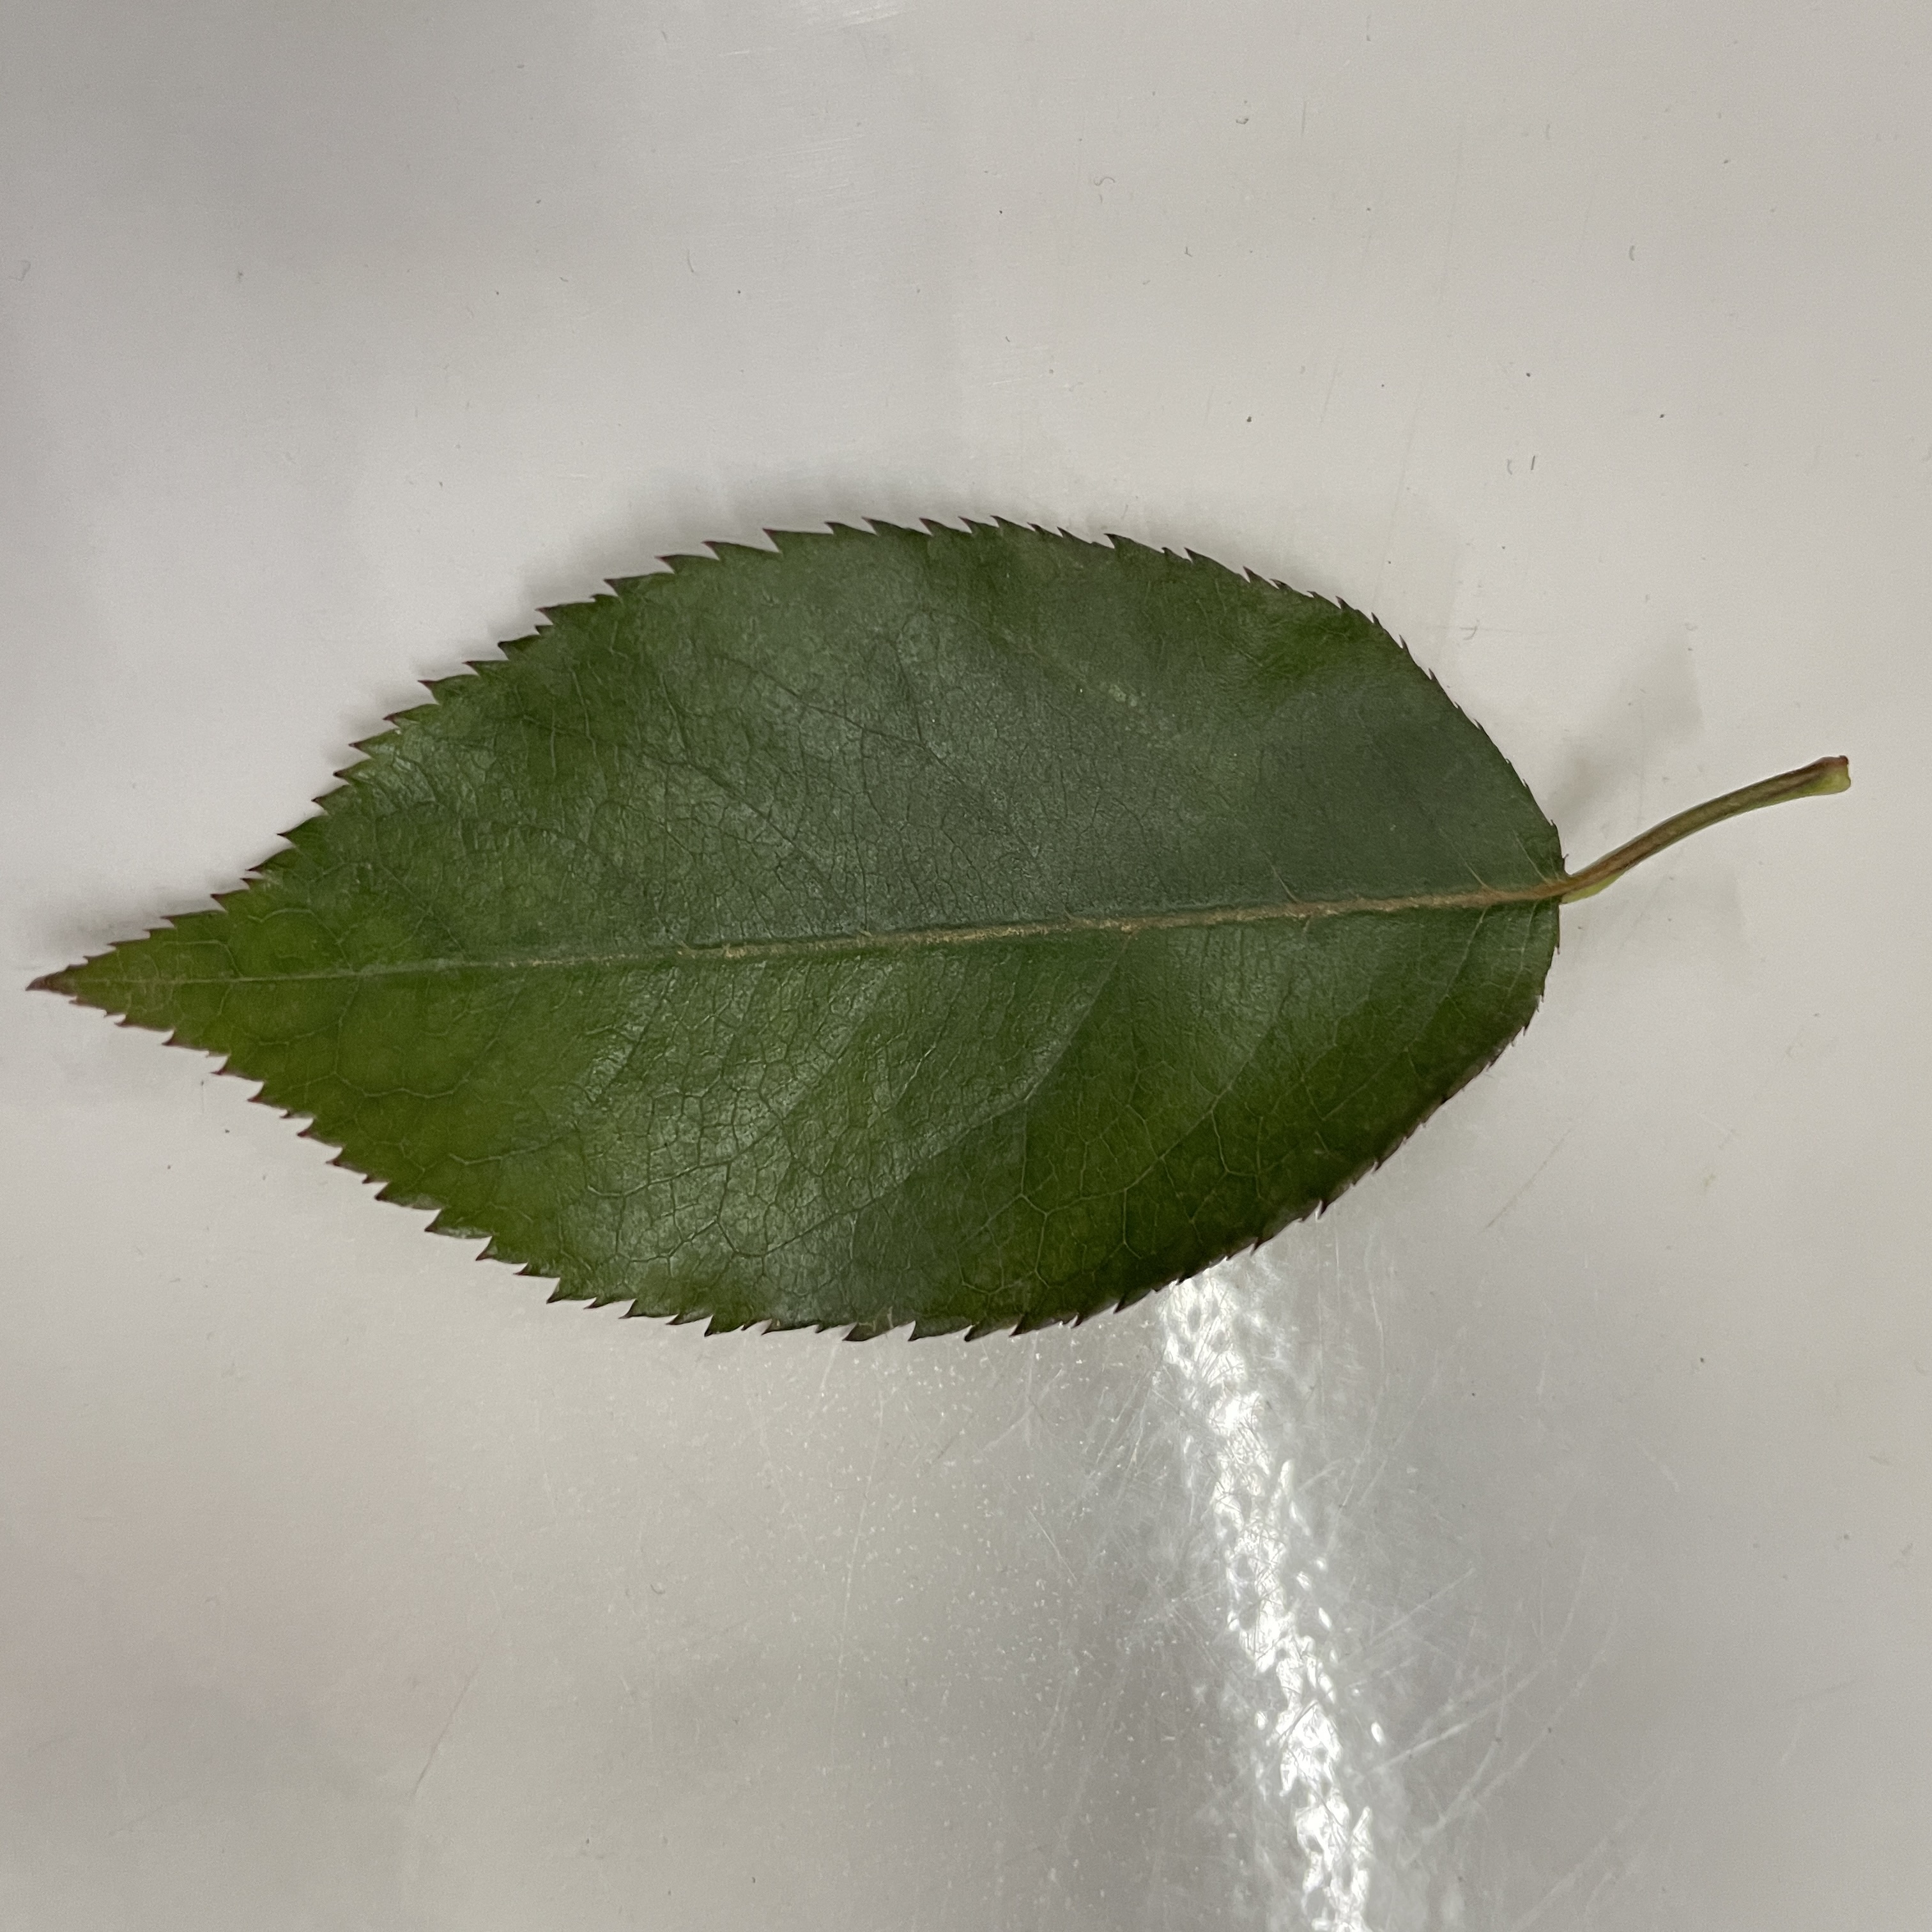
Label: Healthy Leaf